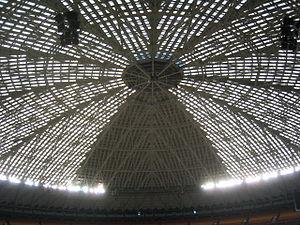
Brewster McCloud est un film américain réalisé par Robert Altman et sorti en 1970.